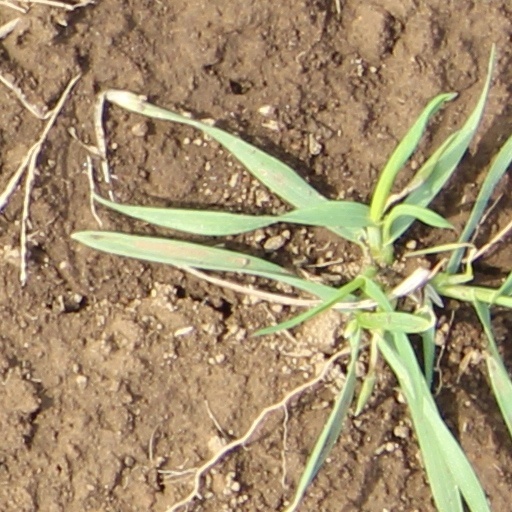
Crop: wheat